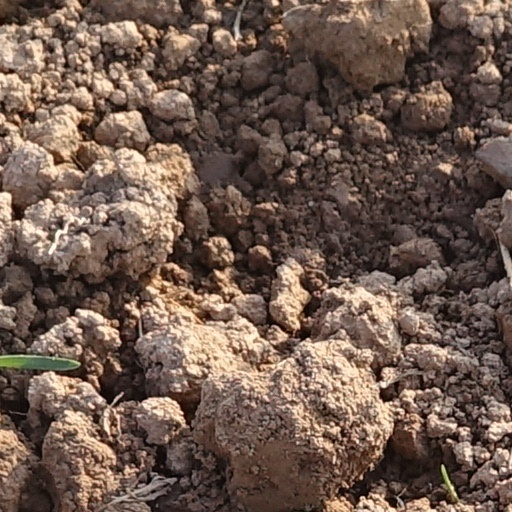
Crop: wheat